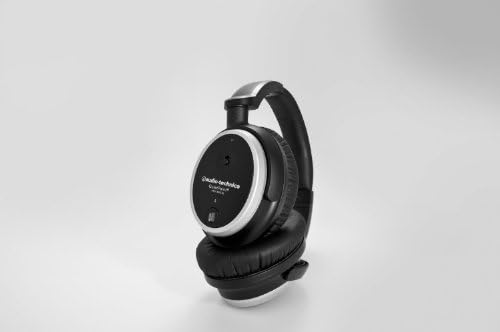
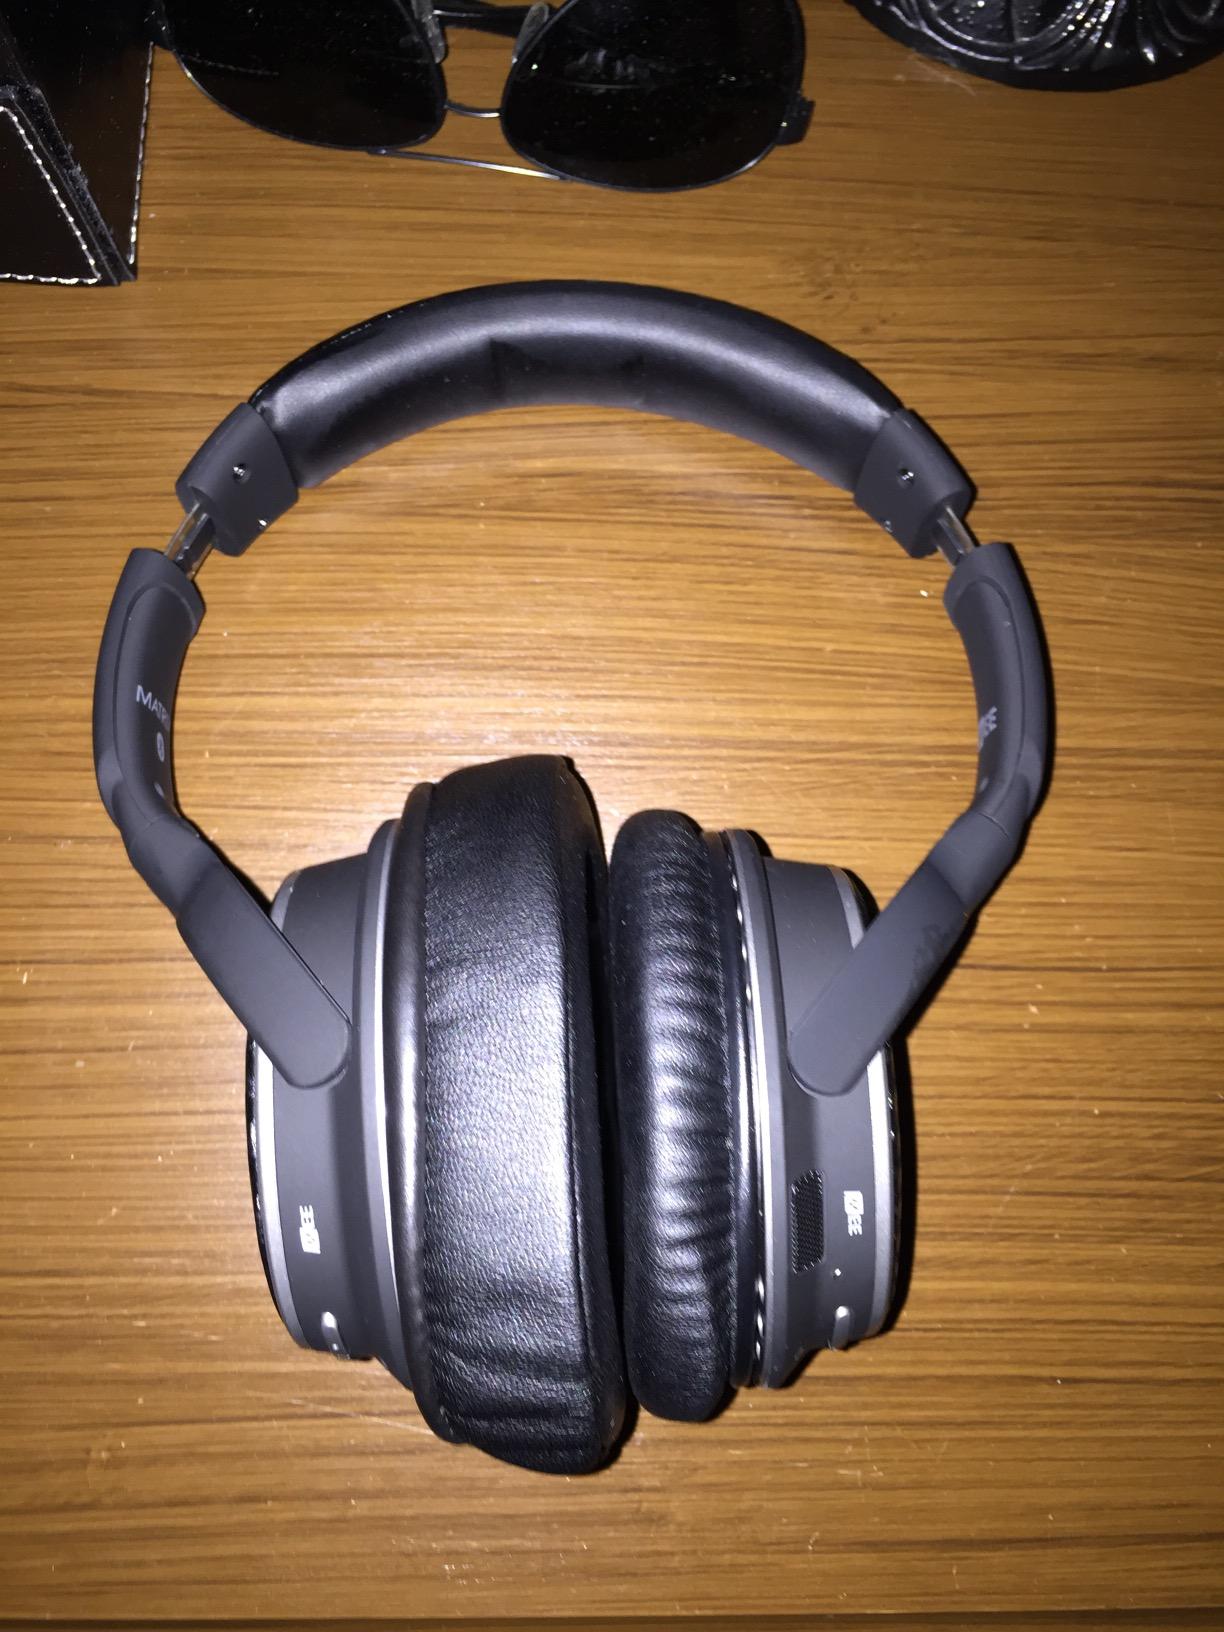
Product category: headphones
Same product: no